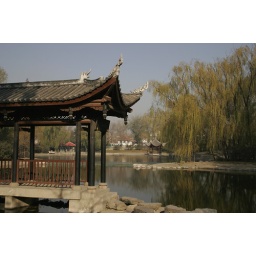
Wooden corridor bridge beside lake Taoranting Park Beijing